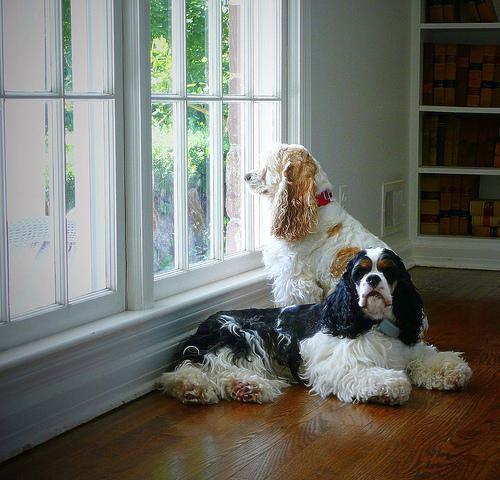
cocker_spaniel